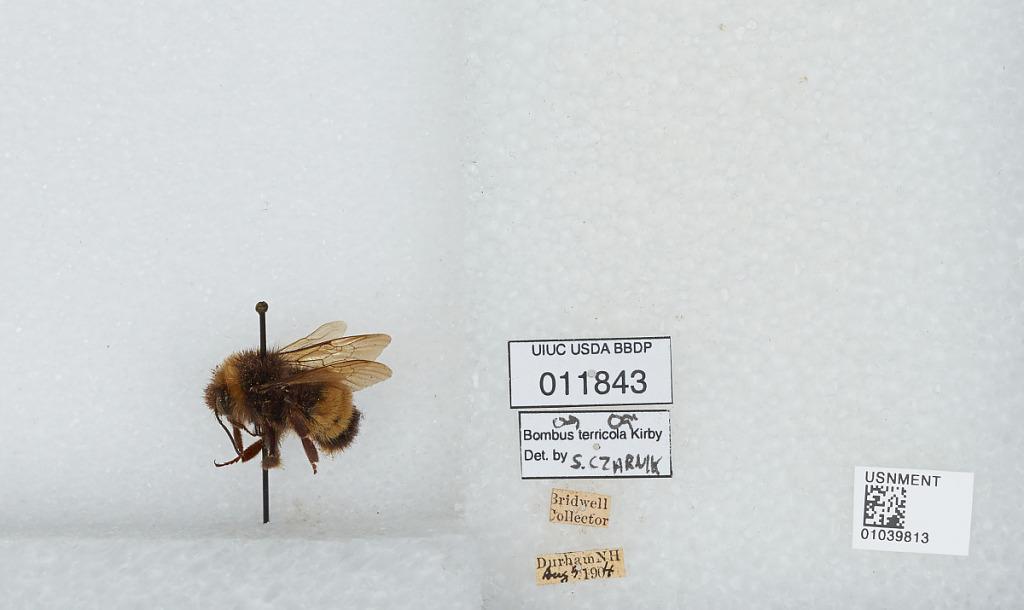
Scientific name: Bombus (Bombus) terricola Kirby
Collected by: Bridwell
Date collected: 1904-8-5
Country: United States
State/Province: New Hampshire
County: Strafford
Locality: Durham
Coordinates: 43.1339, -70.9264
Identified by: Czarnik, S.